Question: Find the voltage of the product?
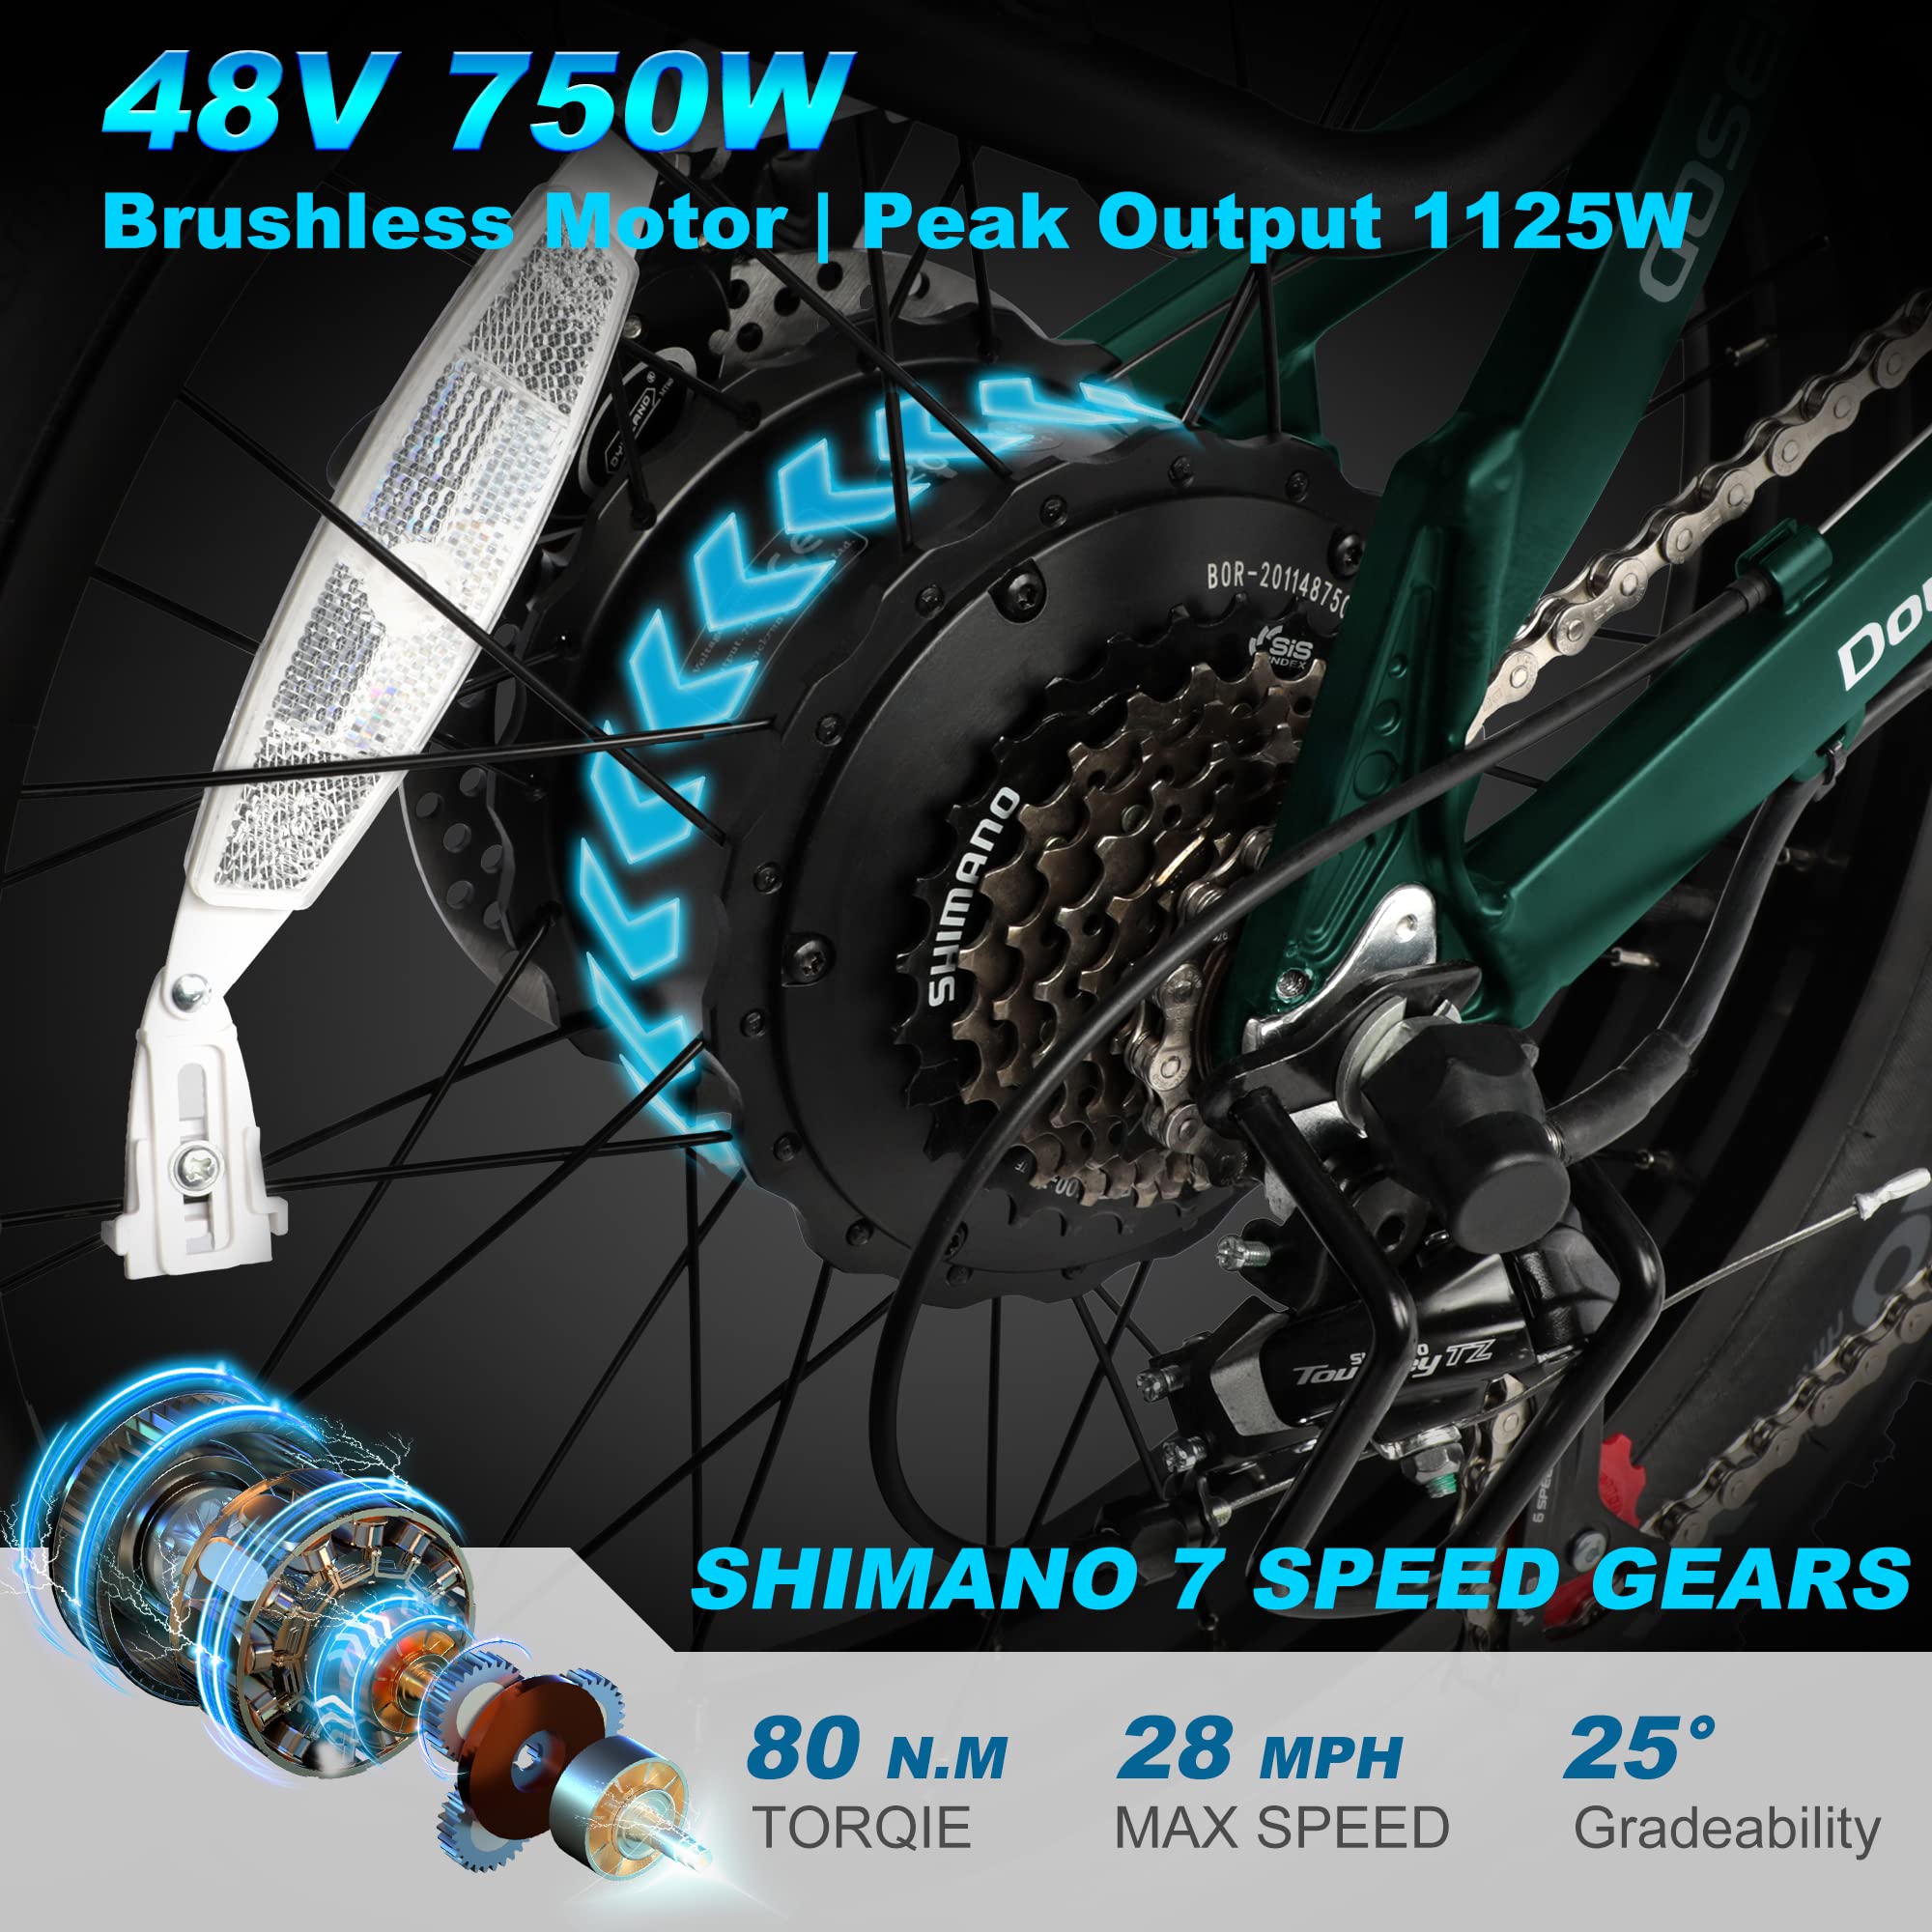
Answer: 48.0 volt